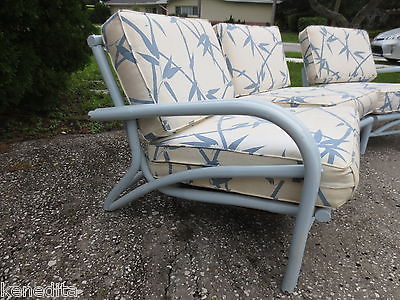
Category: sofa